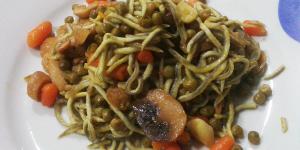
gulas con champinones y guisantes